Wii

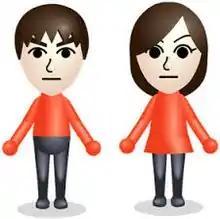
Default Miis

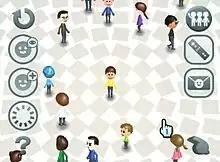
The Mii Channel, the first application used to create and view Mii characters on the Wii

The Wii introduced the use of player-customized avatars called Miis, which have been continued to be used by Nintendo in the Wii U, the Nintendo 3DS family, and, to a lesser extent, the Nintendo Switch. Each player on a Wii console was encouraged to create their own Mii via the Mii Channel to be used in games like "Wii Sports" and some of the system software like the Mii Channel. For example, players would select their Mii in "Wii Sports", creating their in-game avatar for the game. Miis could be shared with other players through the Mii Channel.